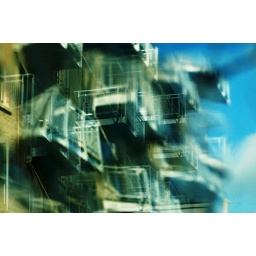
A shot of the new Mulberry Lofts reflected in the broken glass of a building across the street.